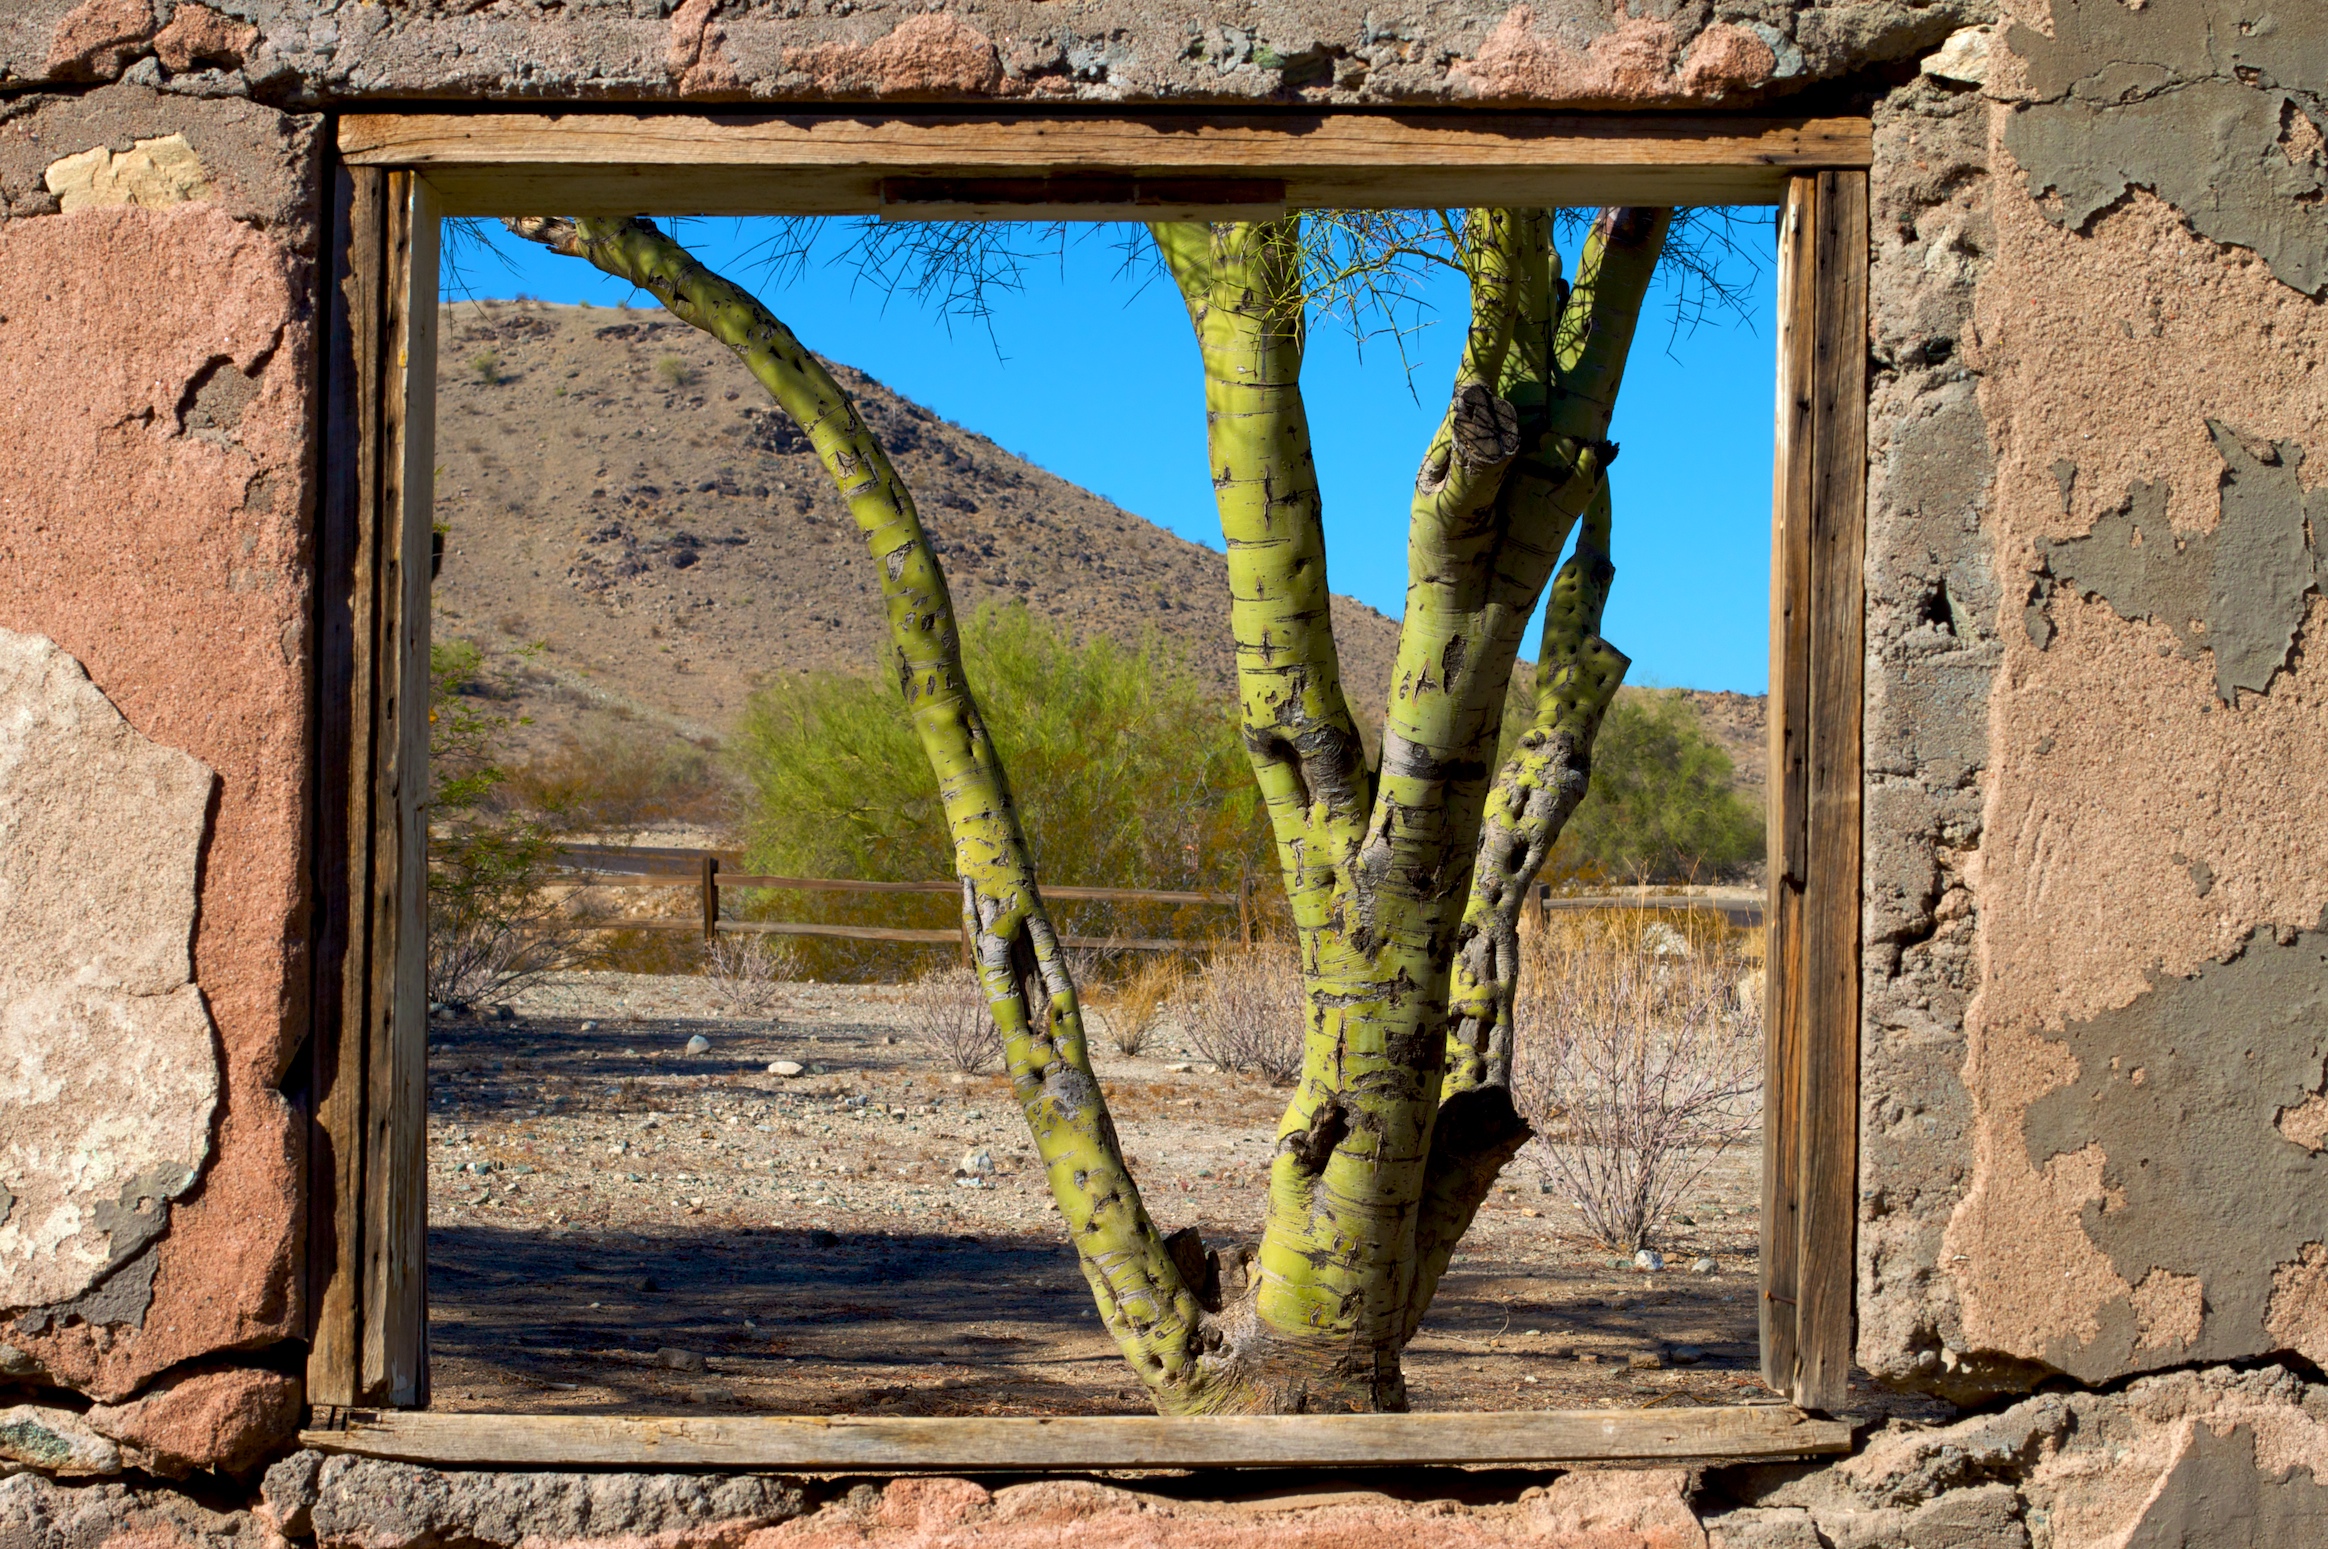
tree, rock, wood, window, wall, arch, material, art, ruins, 2009365, ancient history